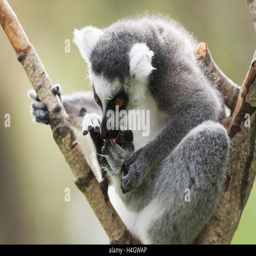
ring - tailed lemur they are highly social living in large groups lead by a dominant female .